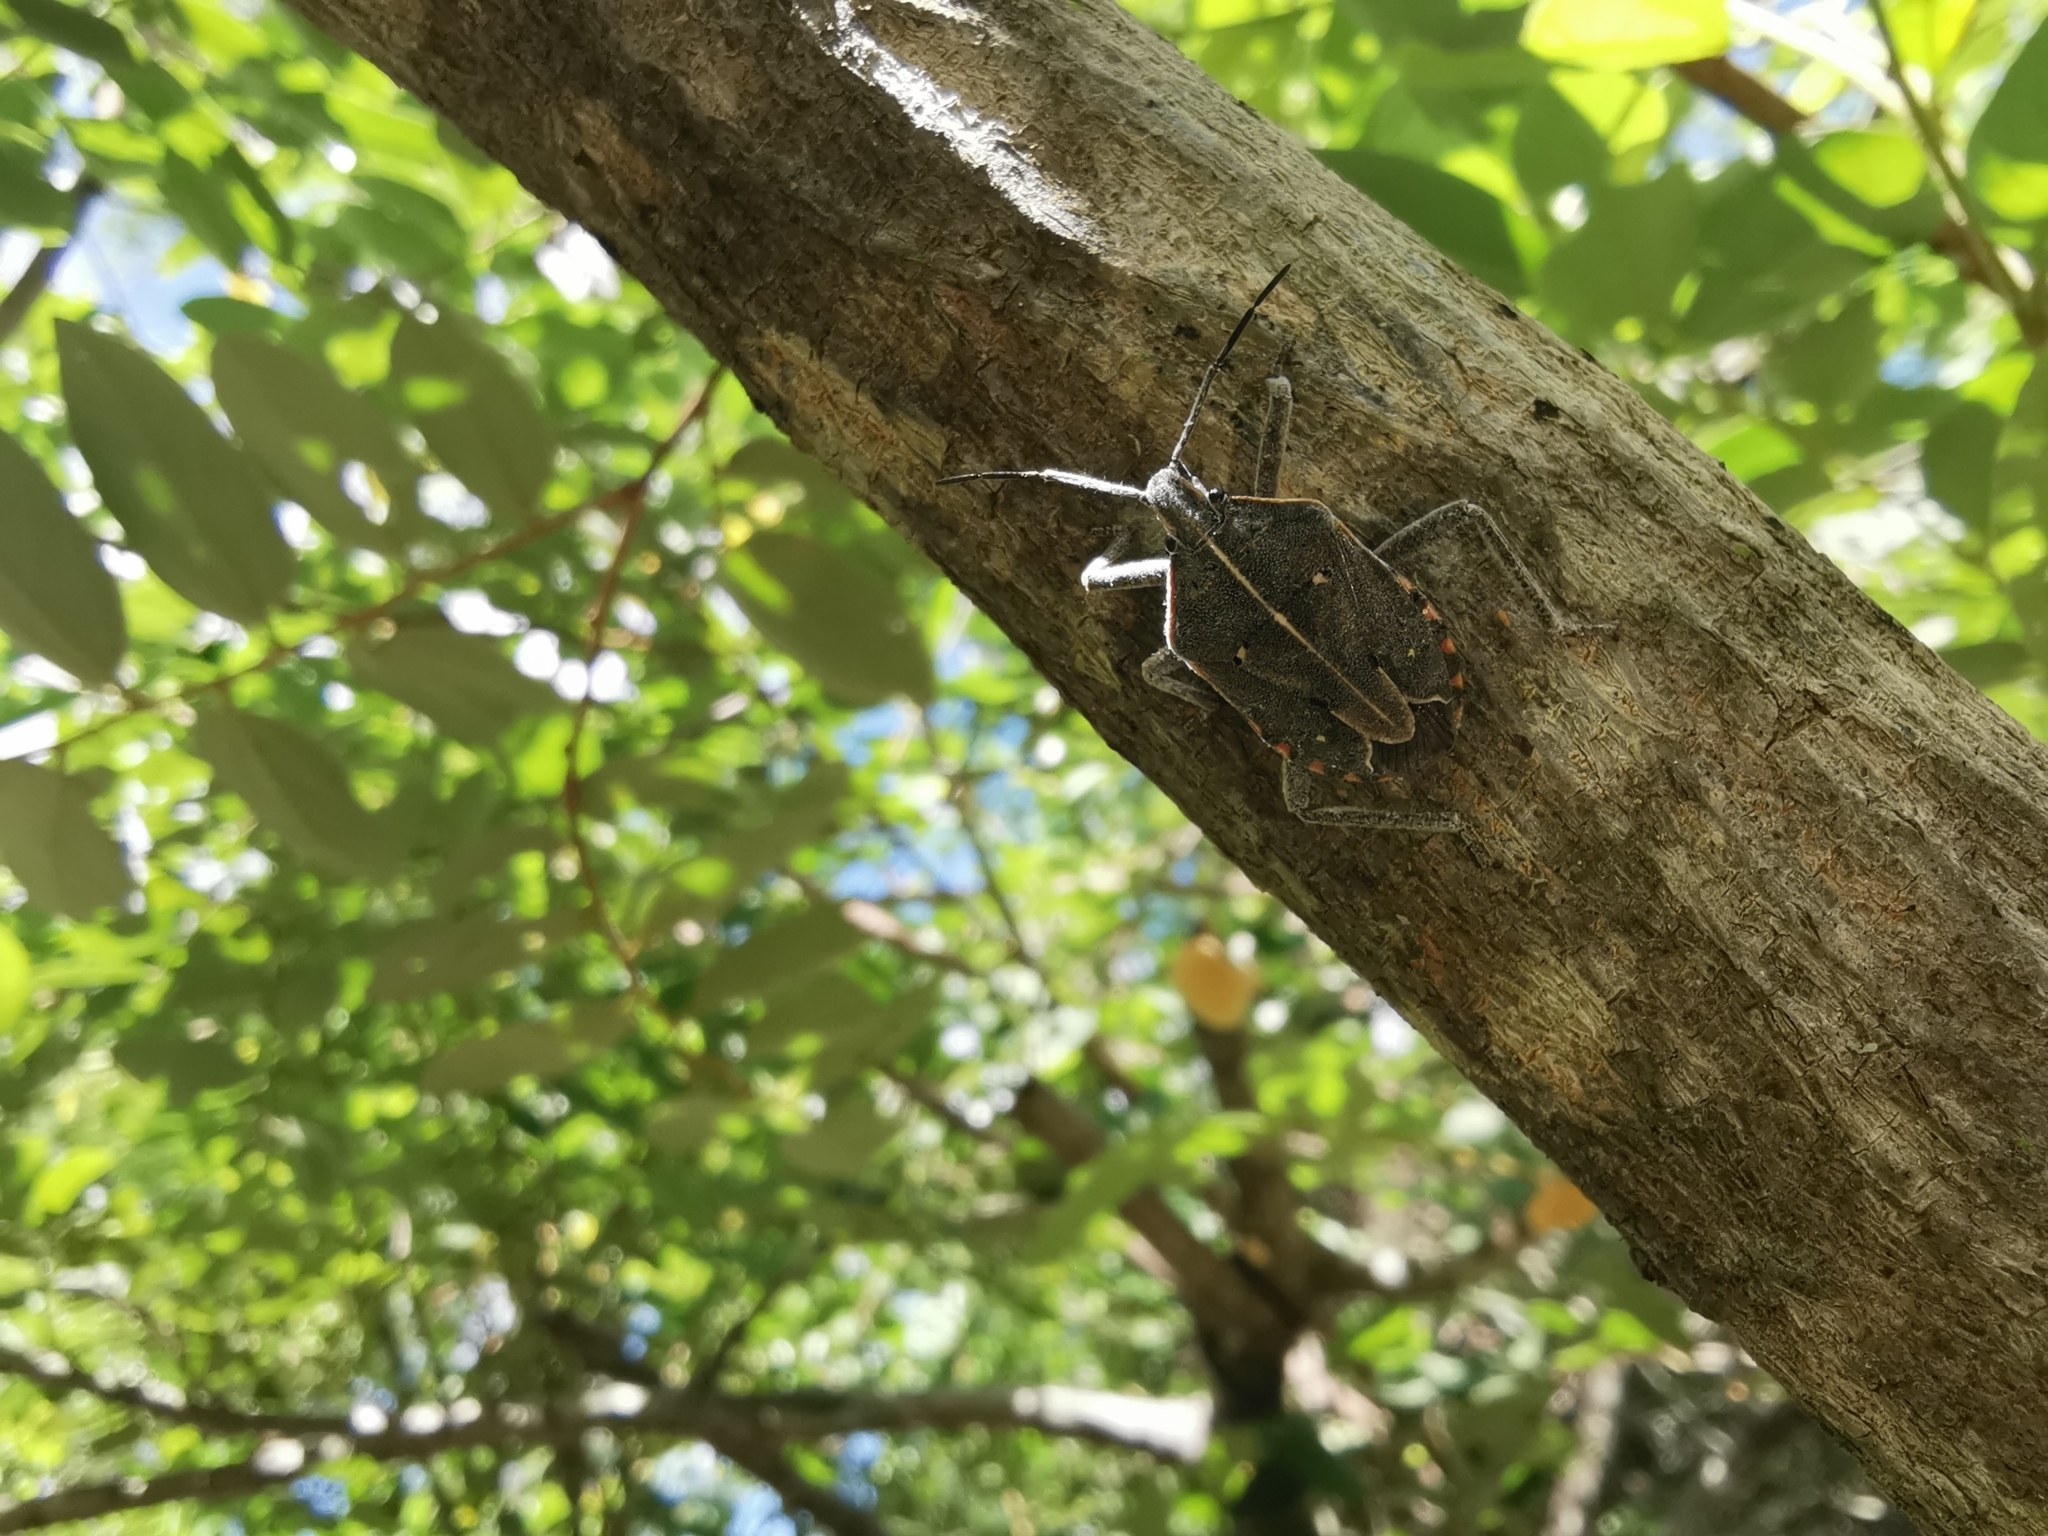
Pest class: stink_bug